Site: brandenburg
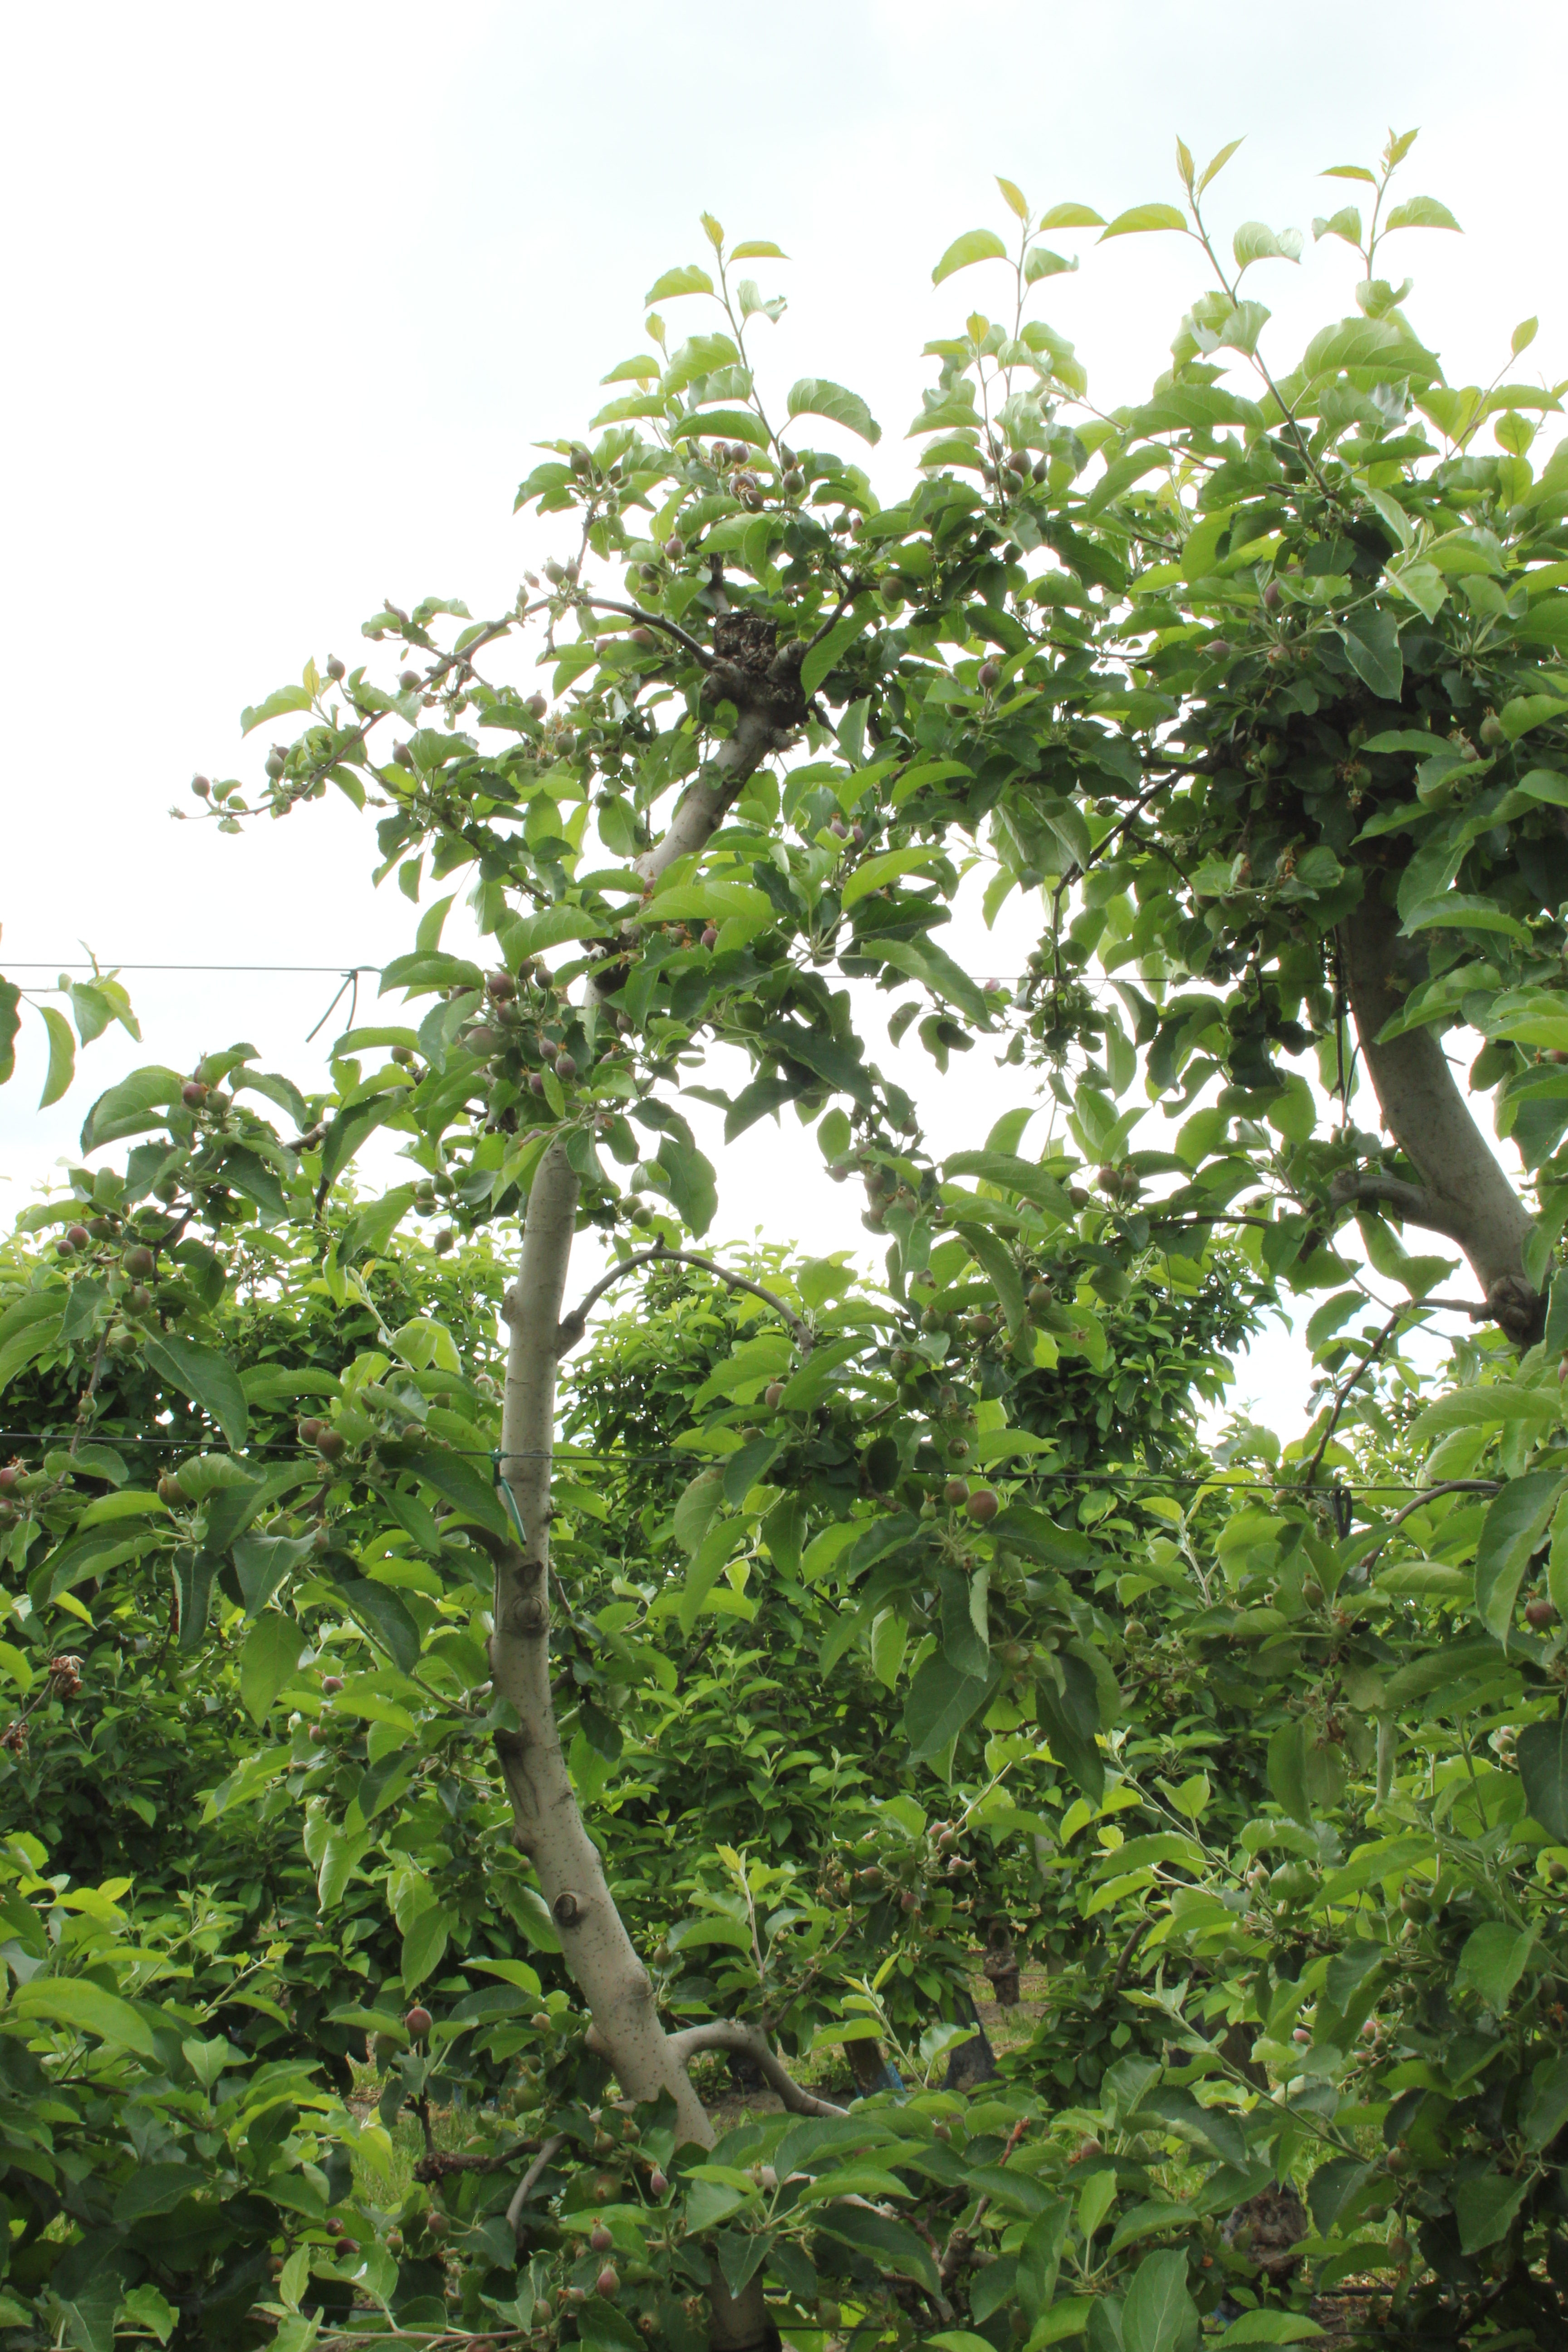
Growth stage (BBCH 72): Development of fruit